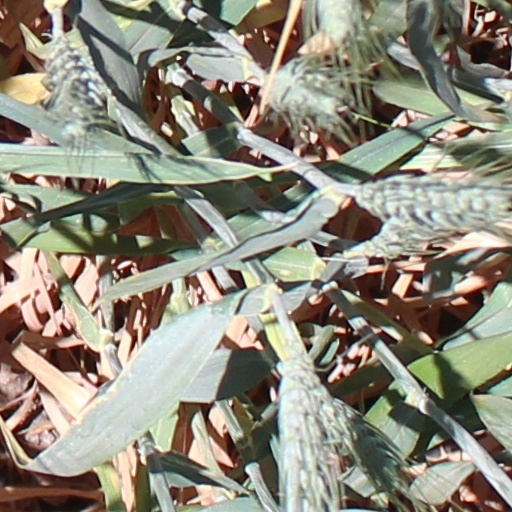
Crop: wheat